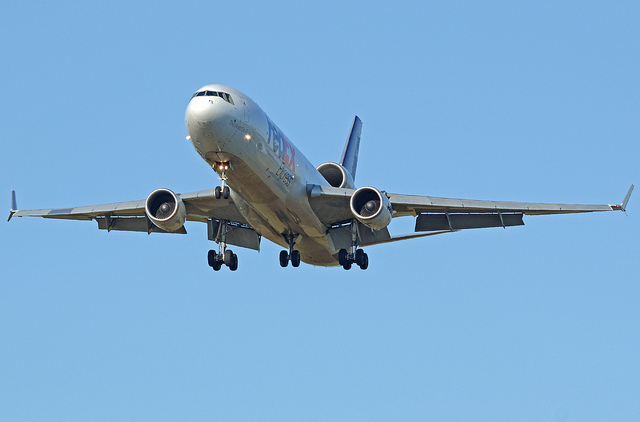
user: Given an image and a question. Answer the question in a short answer. Question: What do these forms of transportation run off of? Short Answer:
assistant: jet fuel